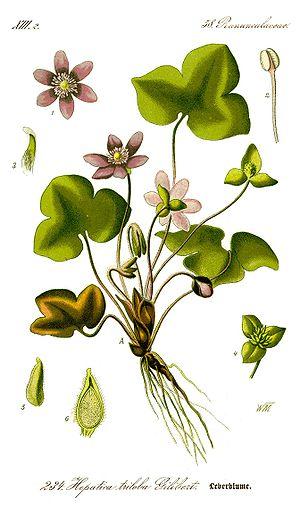
Anémone hépatique, hépatique noble, hépatique à trois lobes est une plante herbacée vivace de la famille des Ranunculaceae, du genre Hepatica.